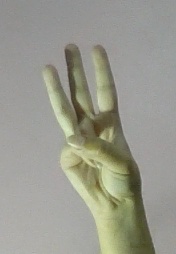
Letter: thaa